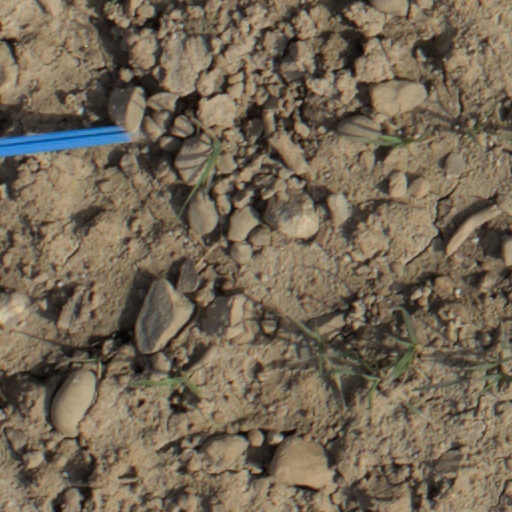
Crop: wheat